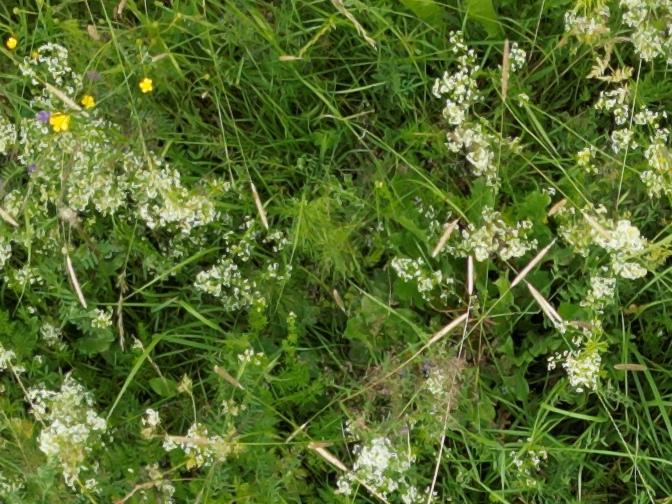
Flowers visible: yarrow flowers, yarrow flowers, yarrow flowers, yarrow flowers, yarrow flowers, yarrow flowers, yarrow flowers, yarrow flowers, yarrow flowers, yarrow flowers, yarrow flowers, yarrow flowers, yarrow flowers